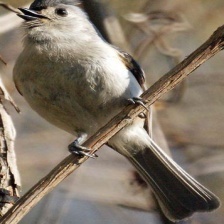
Species: CRESTED NUTHATCH
Scientific name: SITTA CAROLINENSIS